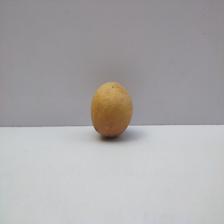
Size: Medium